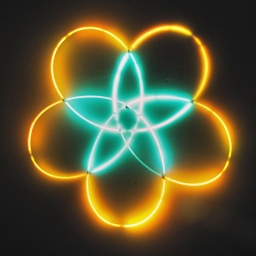
Ten orange glowsticks, ten green glowsticks, and a passing interest in graph theory. I think this is the Petersen graph.